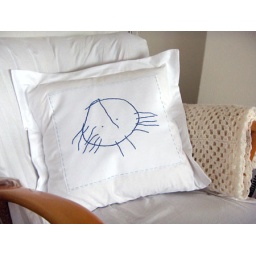
Cat drawing by our son embroidered by me. I've also sewn the pillow case. I loooove this cat!!! :)